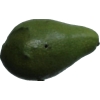
Label: green_avocado